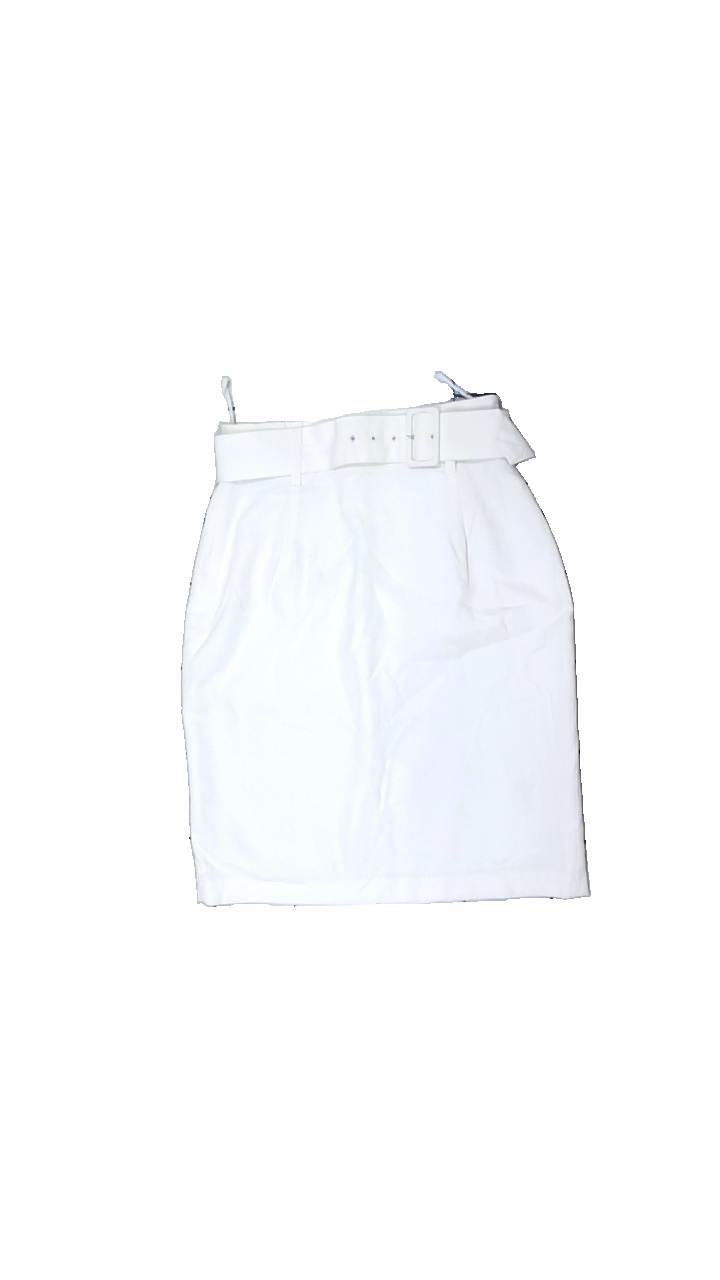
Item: Skirt (Ladies)
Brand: Gulins Casual
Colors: White
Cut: Regular
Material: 50% polyester, 50% cotton
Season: Spring
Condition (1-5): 3
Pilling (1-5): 3
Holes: Minor
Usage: Export
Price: <50